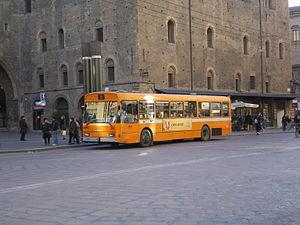
Le Menarini Monocar 201 est un autobus urbain fabriqué par le constructeur italien Menarini Bus de 1979 à 1989.